Henry Chamberlin

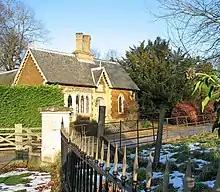
The gatehouse of Narborough Hall

Chamberlin was born at Narborough Hall in Narborough, Norfolk on 31 July 1825 and baptised on 7 August, one of ten children of Hannah Chamberlin (1799–1863) and Henry Chamberlin (1773–1848). He had one elder sister and eight younger siblings.